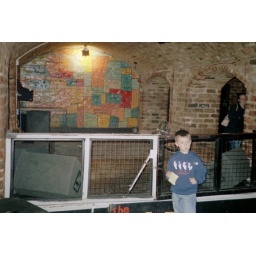
Liverpool *And also cute boy all decked out in a Beatles hoodie.*